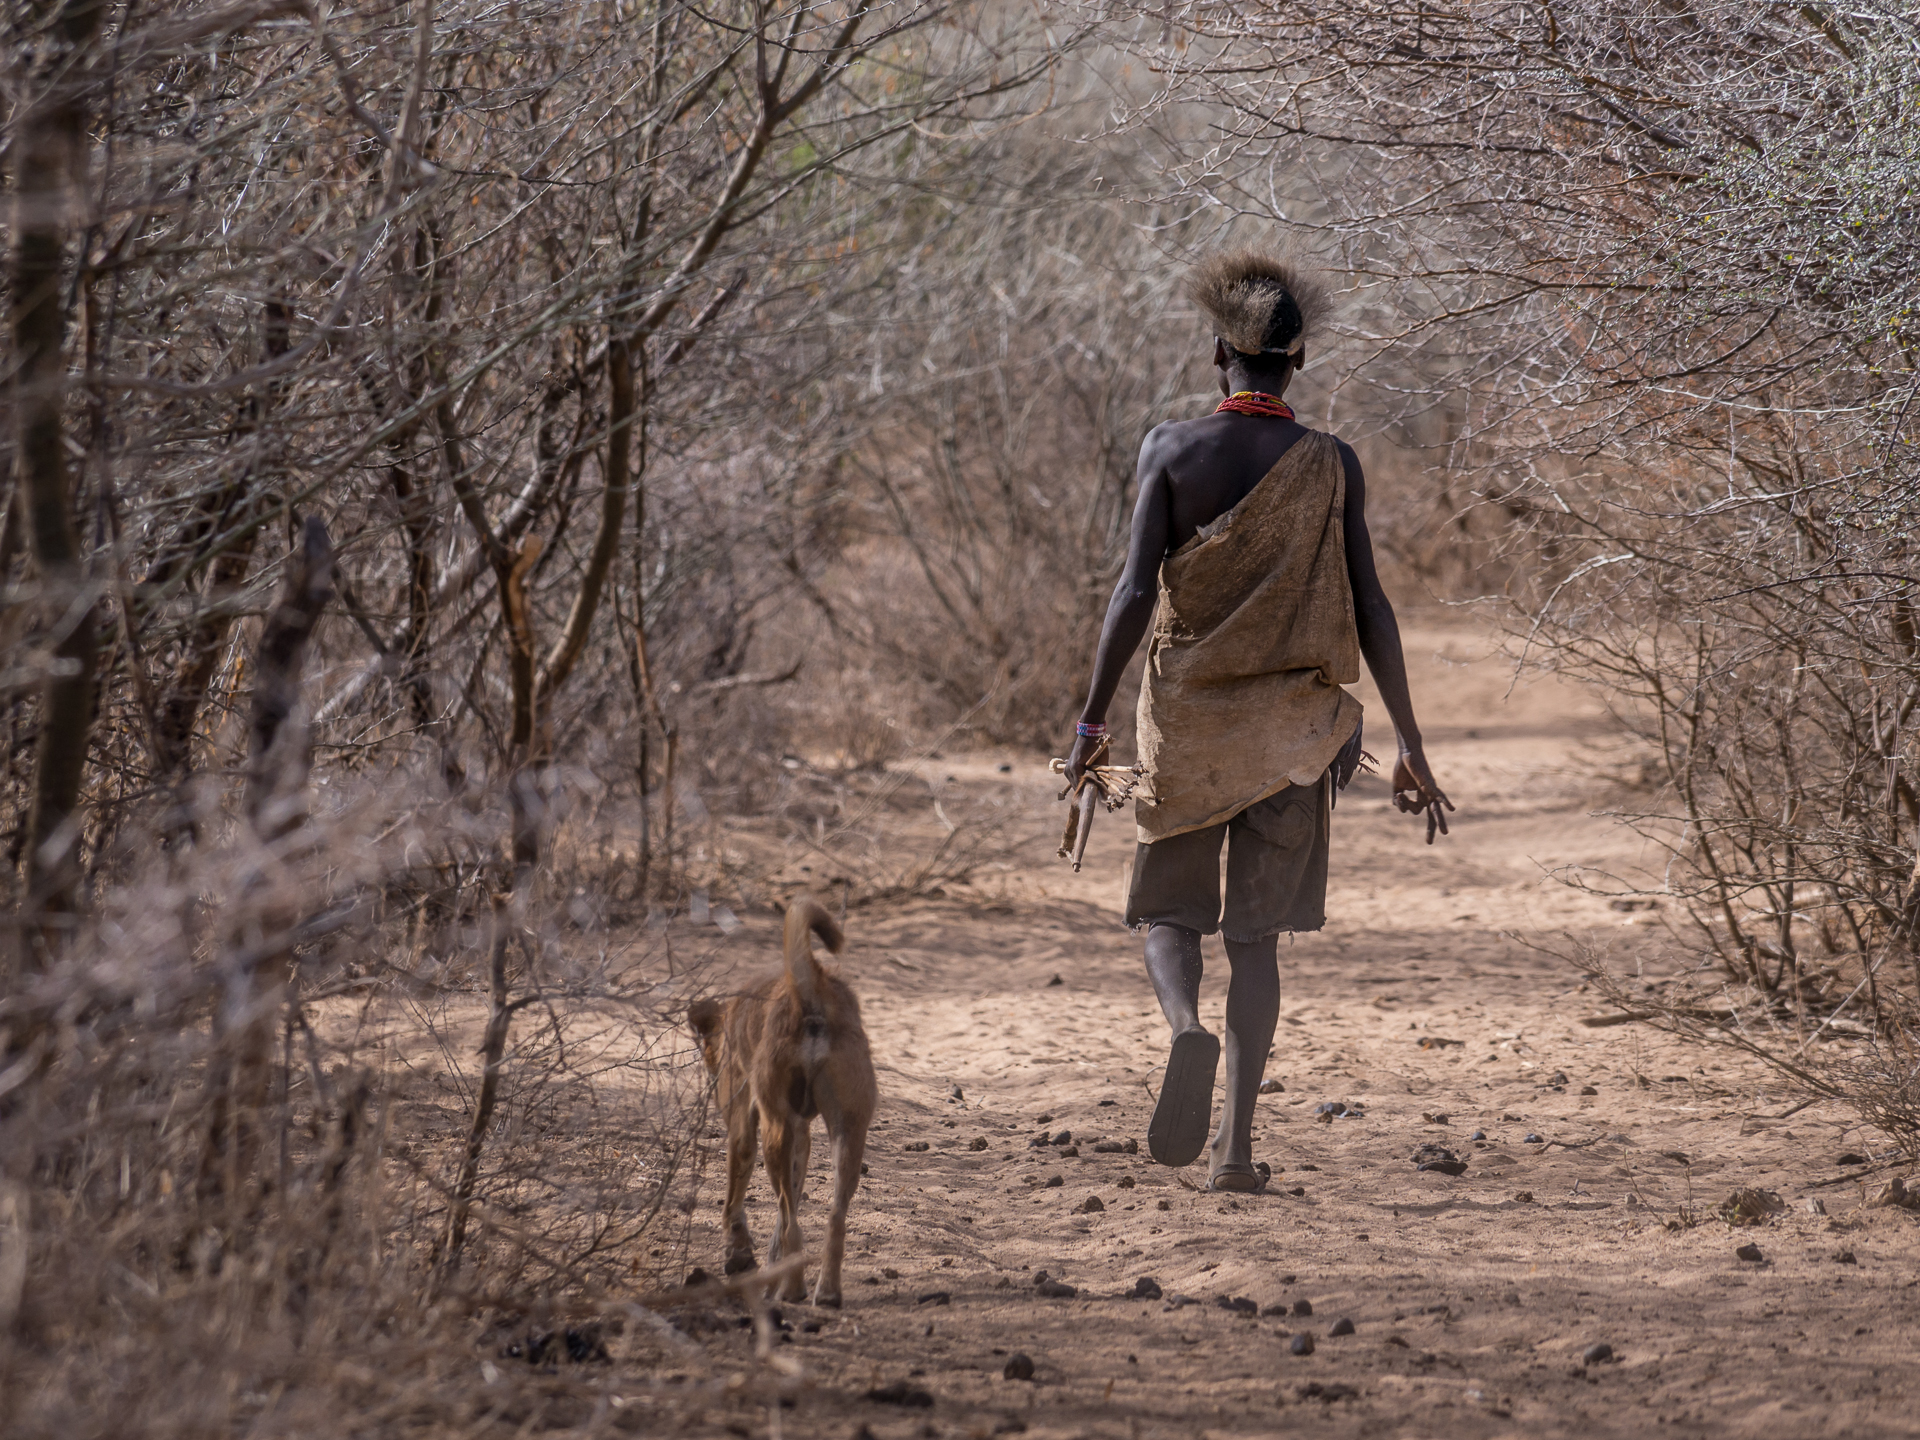
wilderness, adventure, wildlife, 2013, tanzania, safari, panasoniclumixg5, panasonic100300, lakeeyasi, hadzabetribe